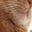
Label: cat